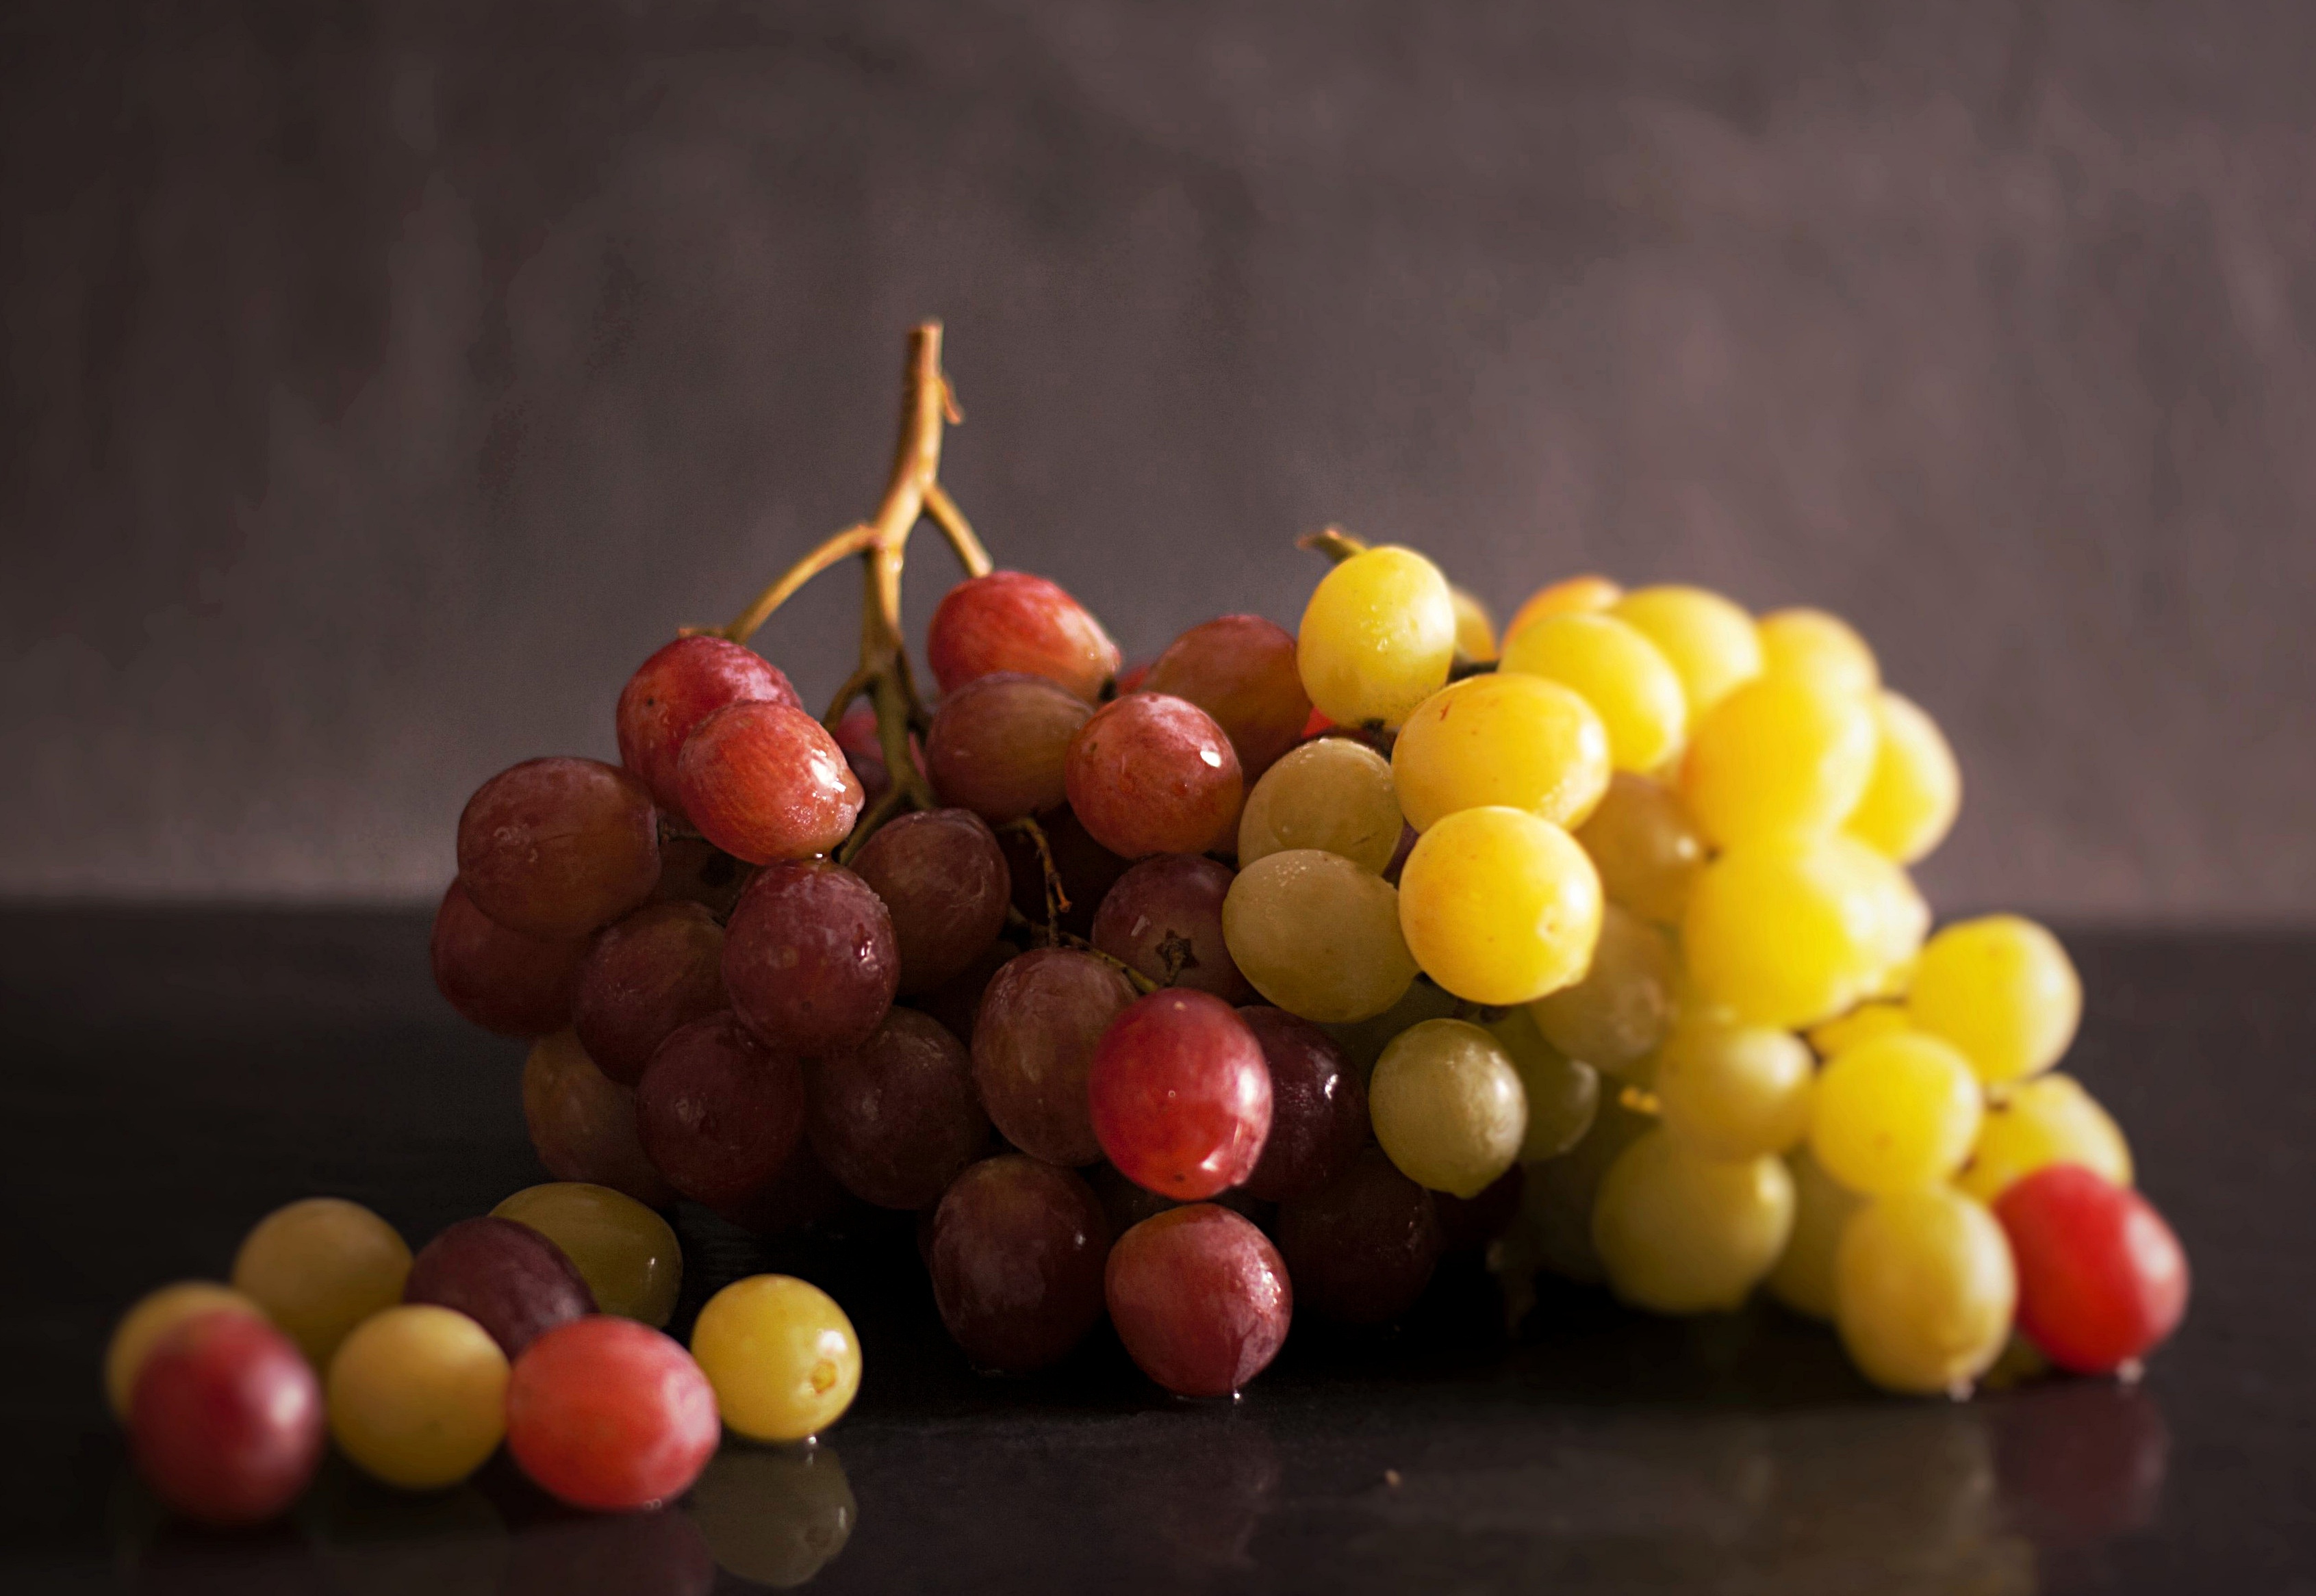
plant, grape, fruit, flower, ripe, food, produce, healthy, close, delicious, flowering plant, vitis, ripe grapes, land plant, grapevine family